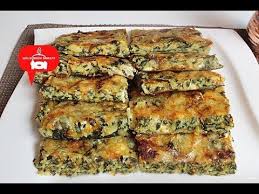
Yemek: mucver